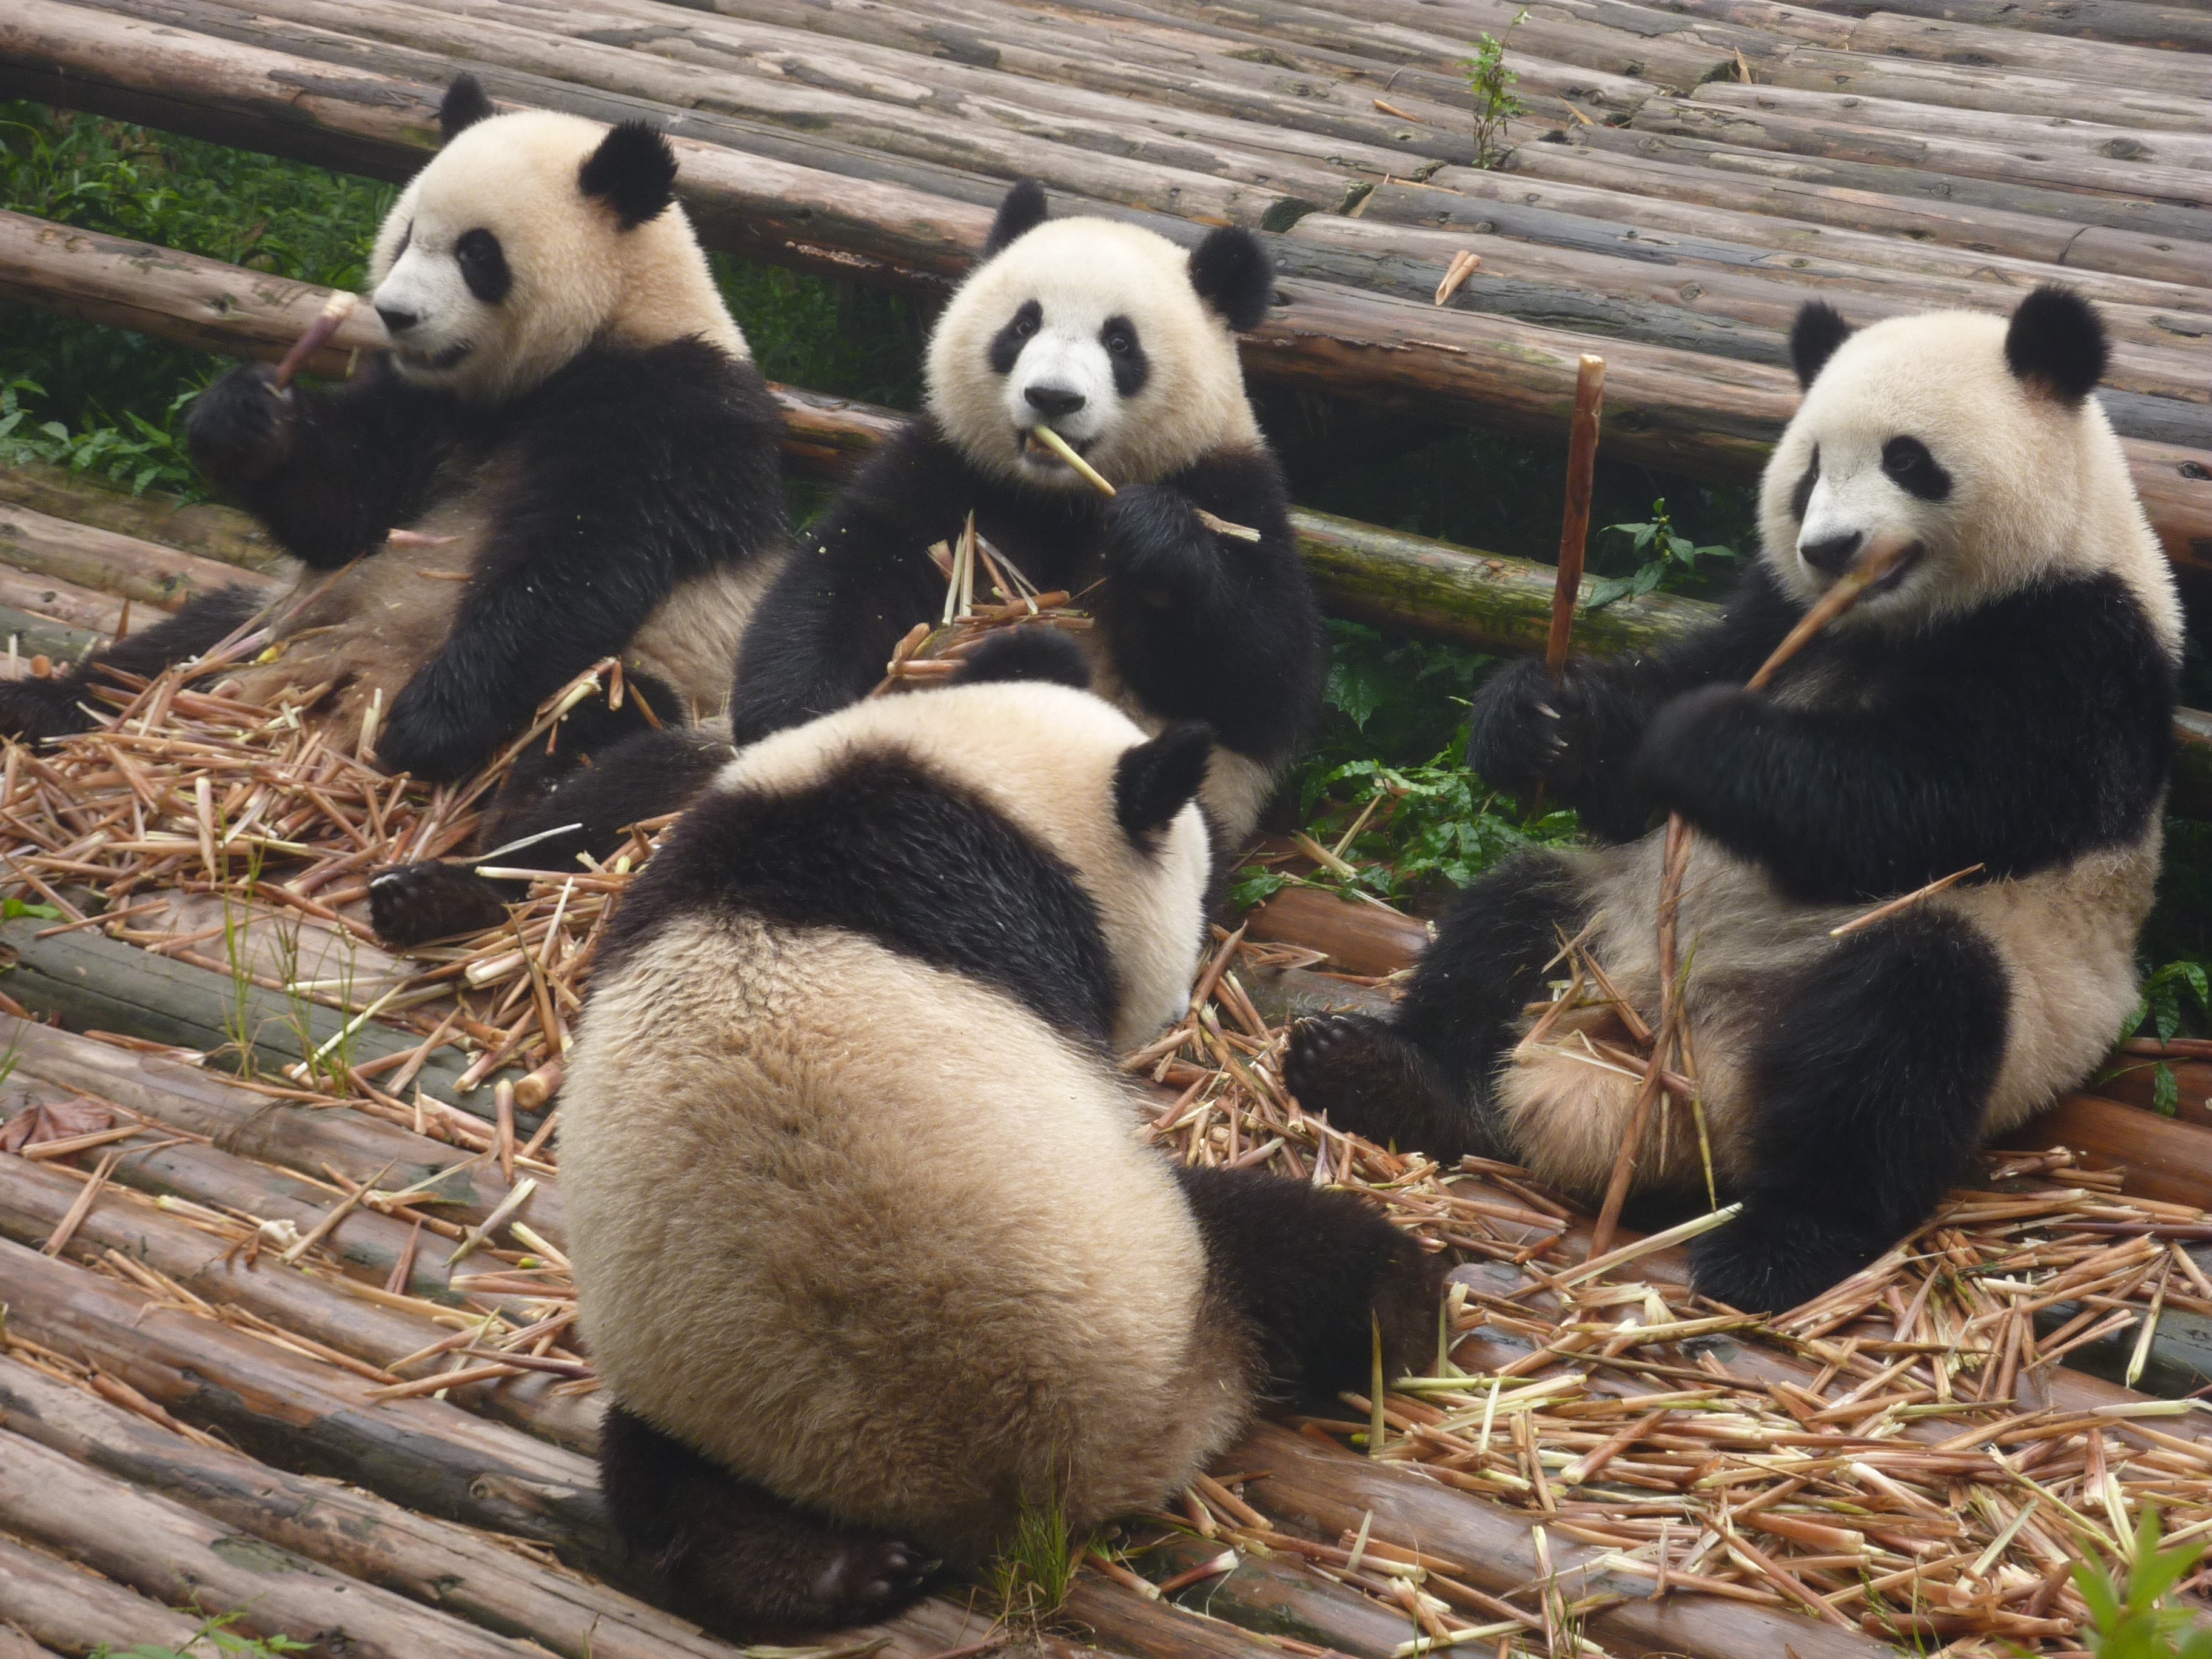
nature, bear, zoo, mammal, fauna, red panda, panda, vertebrate, giant panda